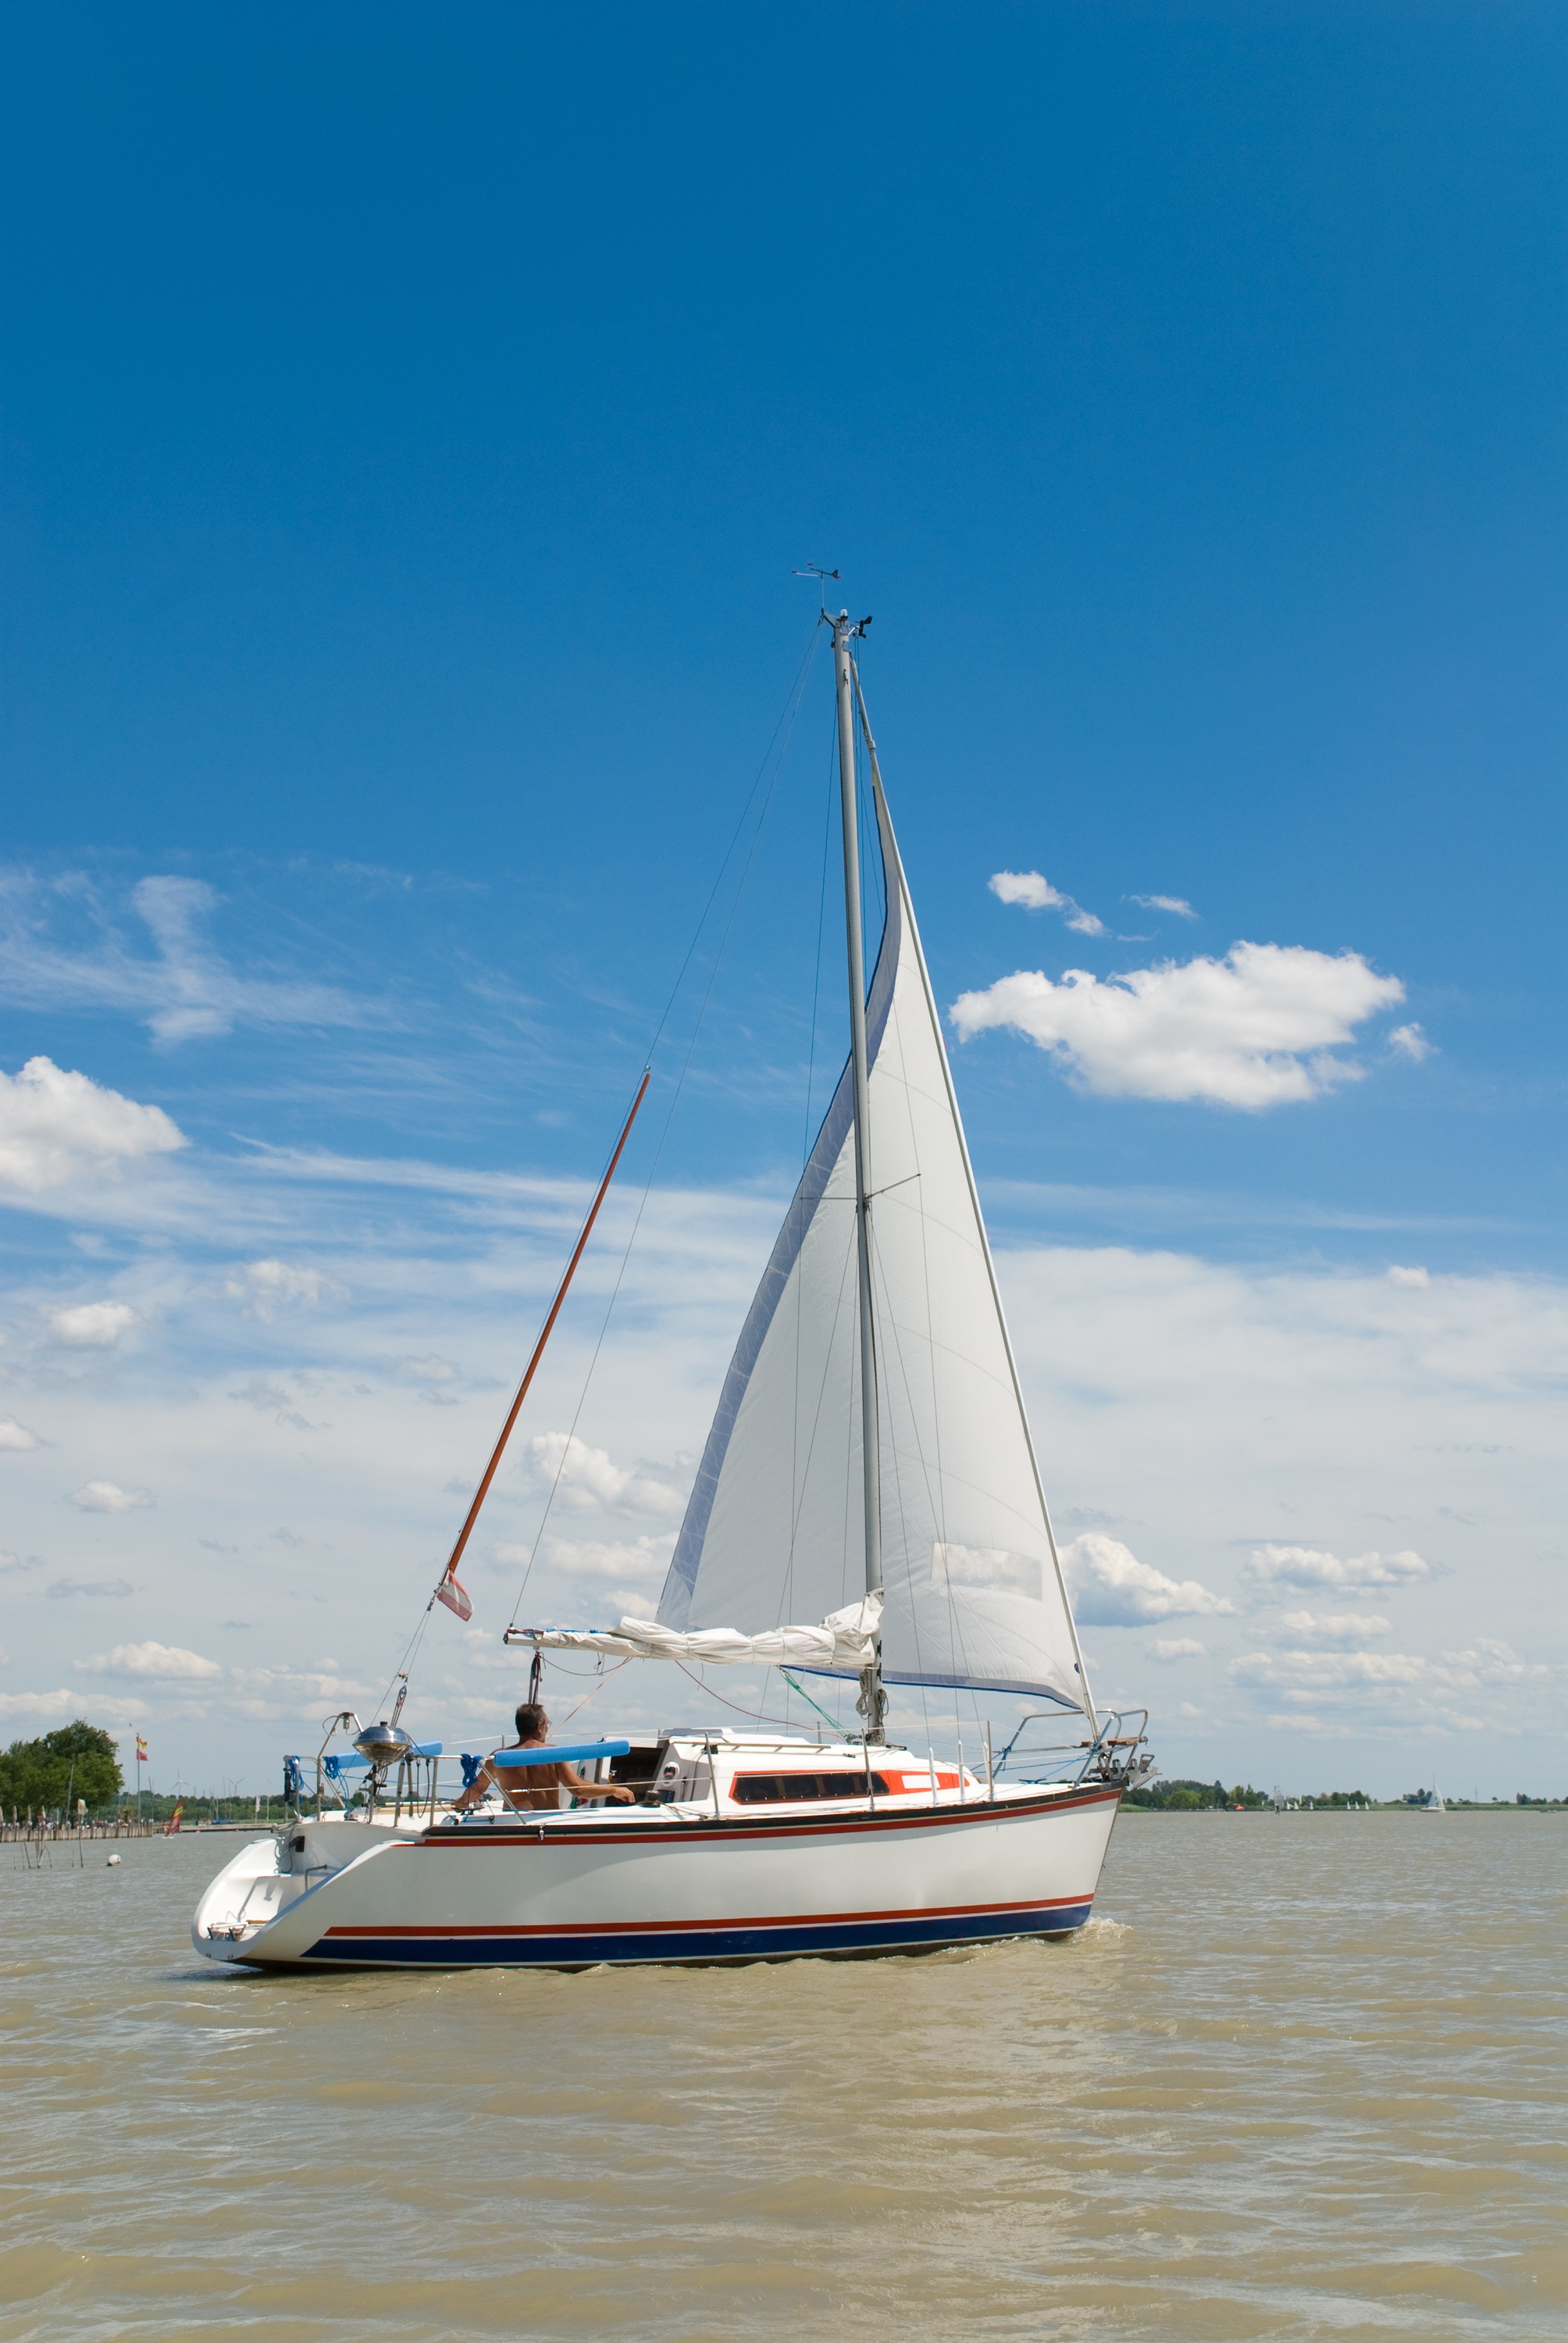
sea, water, sky, boat, lake, ship, boot, vehicle, mast, sailing, yacht, leisure, sailboat, austria, sail, sailing vessel, watercraft, schooner, sailor, sailing boat, sailing ship, water sports, lake neusiedl